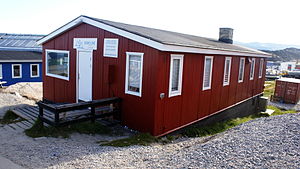
Disko Line
Hovedsædet i Ilulissat.
Disko Line er et passager- og fragtrederi i Vestgrønland, grundlagt i 2004 som et lille fragtrederi. Rederiet har tolv skibe med plads til mellem 10 og 60 passagerer. Det har kontrakt med den grønlandske regering om transport mellem byer og bygder ved Diskobugten, som ligger midt på den vestgrønlandske kyst, og Aasiaat i den sydlige del af bugten. Desuden er der forbindelser til og fra Diskoøen og til Nuussuaq-halvøen. I den isfrie tid fra forår til efterår, tilbydes der rundture. Virksomheden har også forskellige turistmæssige tilbud i sit dækningsområde. Disko Line driver den eneste færgeforbindelse, som forbinder Diskobugten med Uummannaq i Uummannaqfjorden.